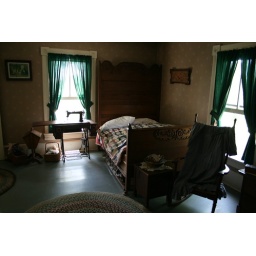
A bedroom of a house at the Living History Farms in Des Moines